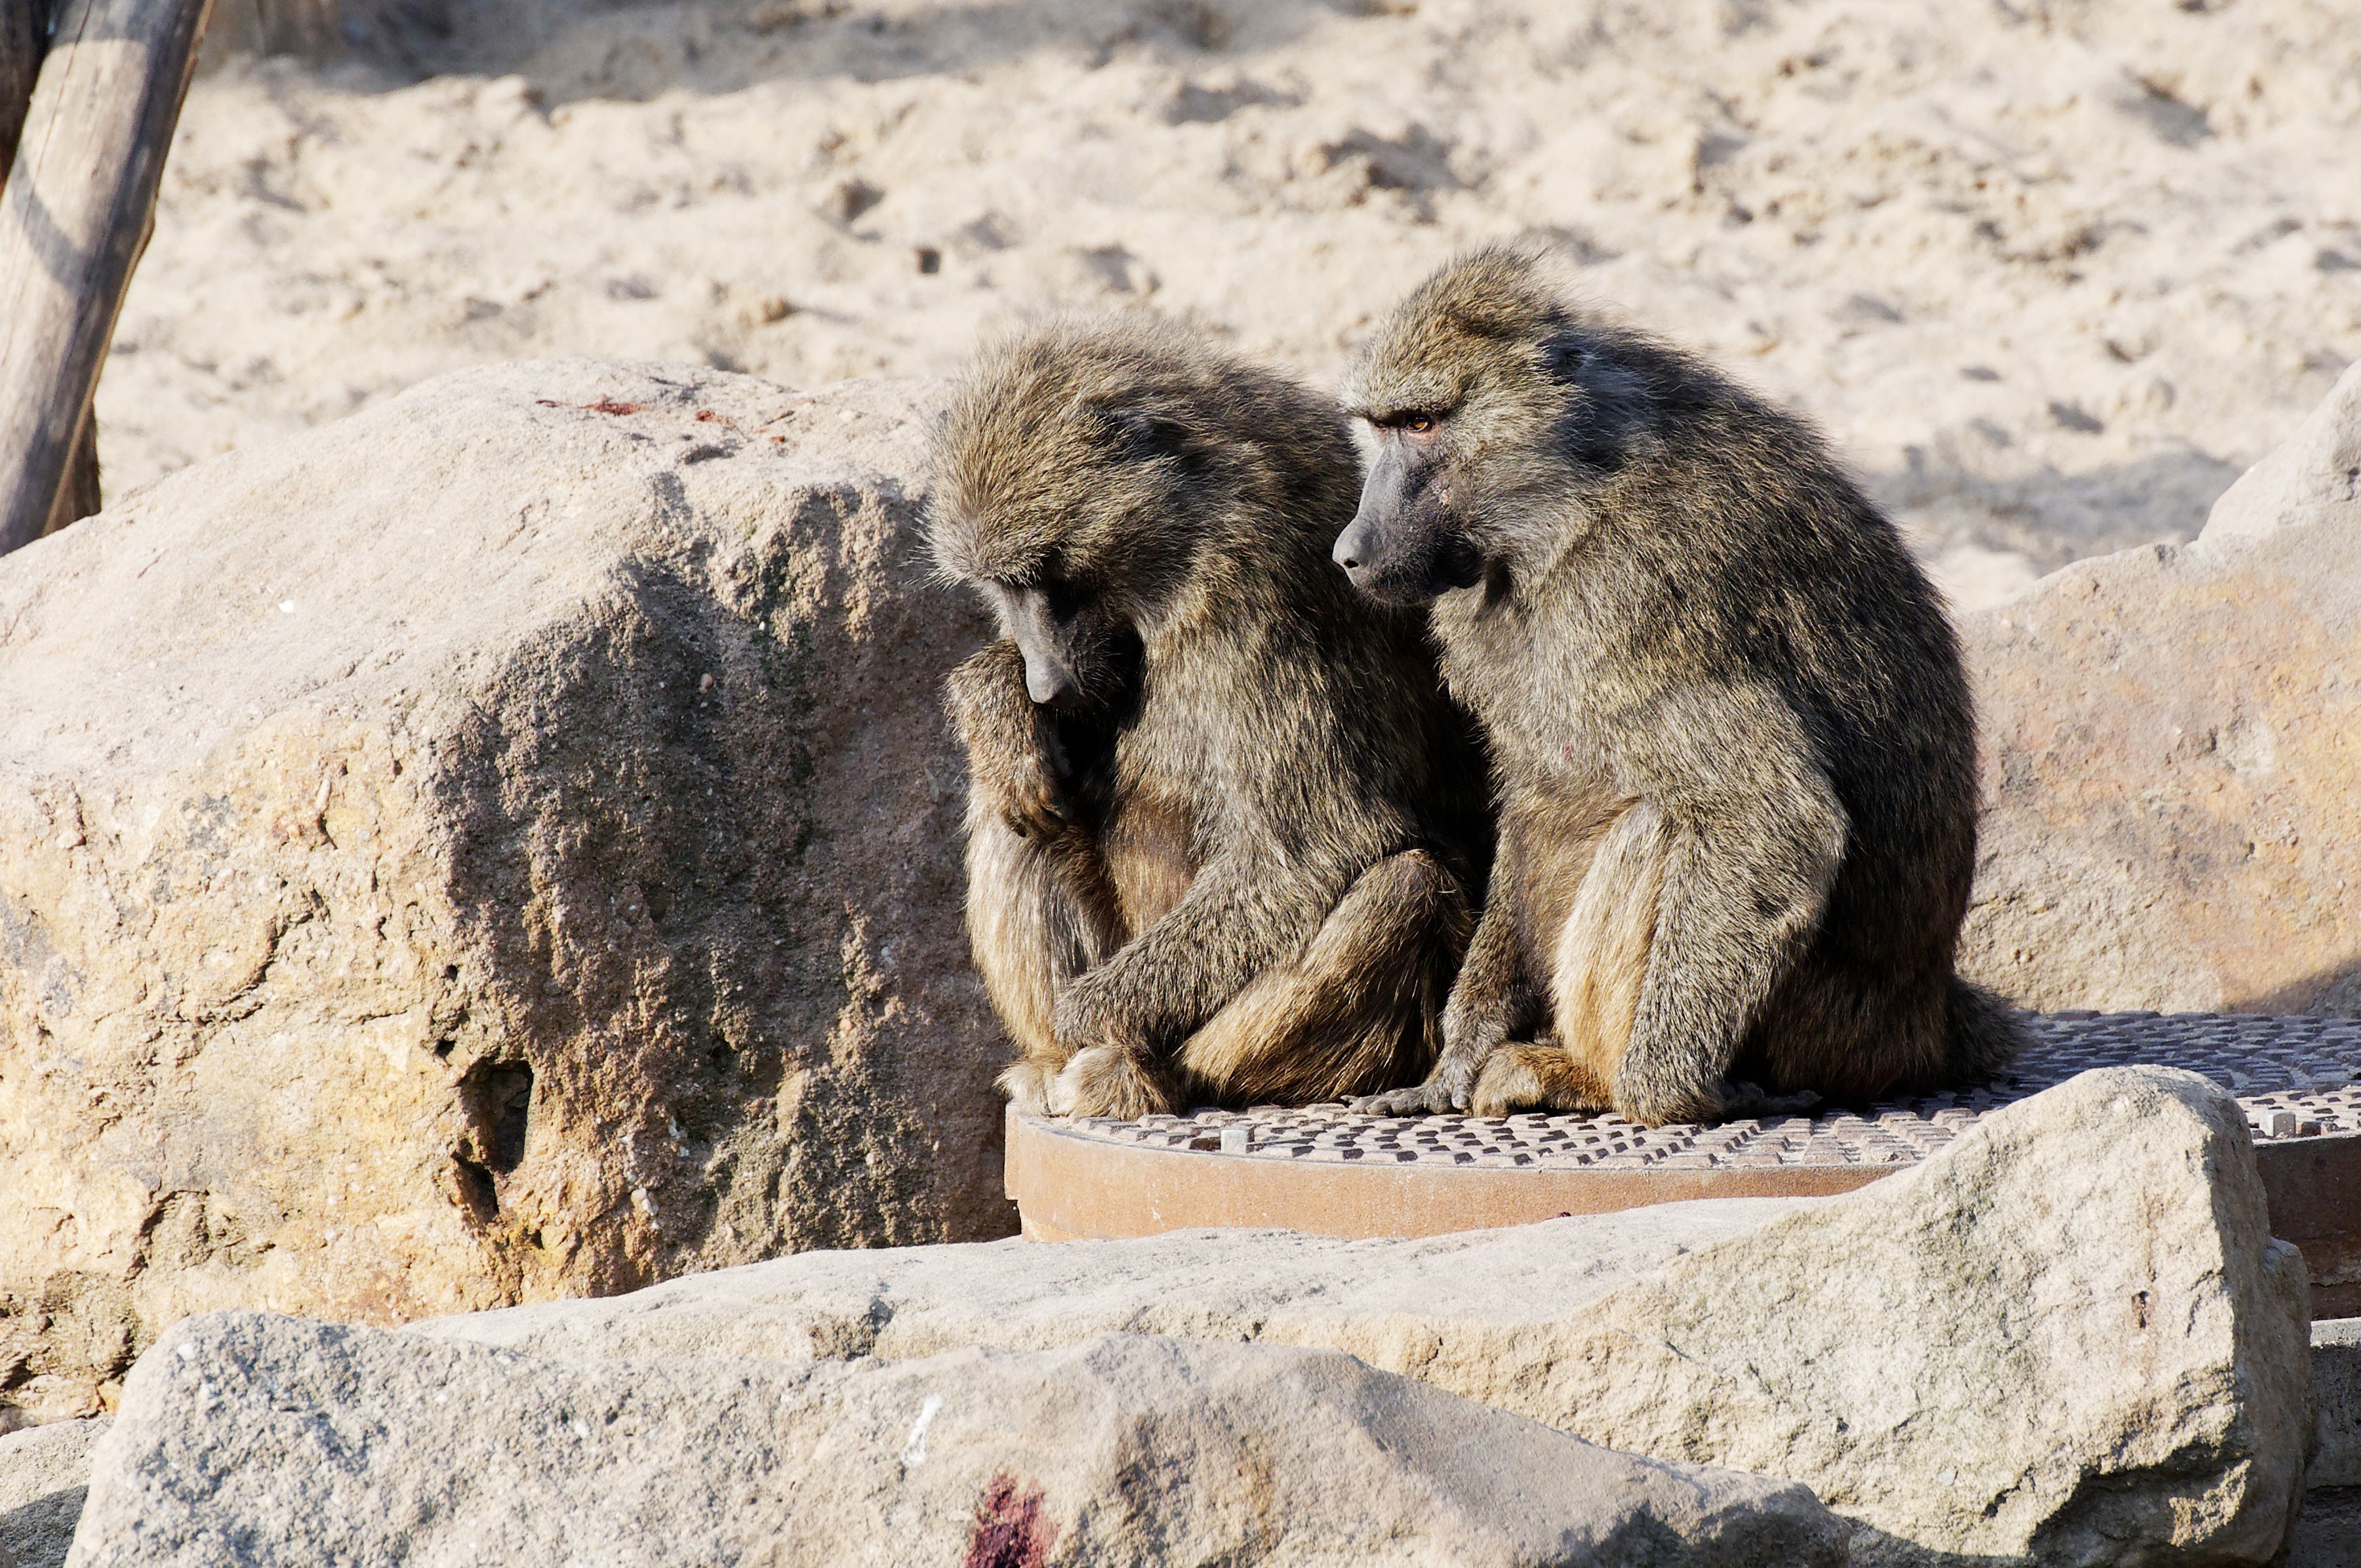
sand, animal, wildlife, zoo, sitting, couple, mammal, fauna, primate, enclosure, stones, baboon, vertebrate, macaque, old world monkey